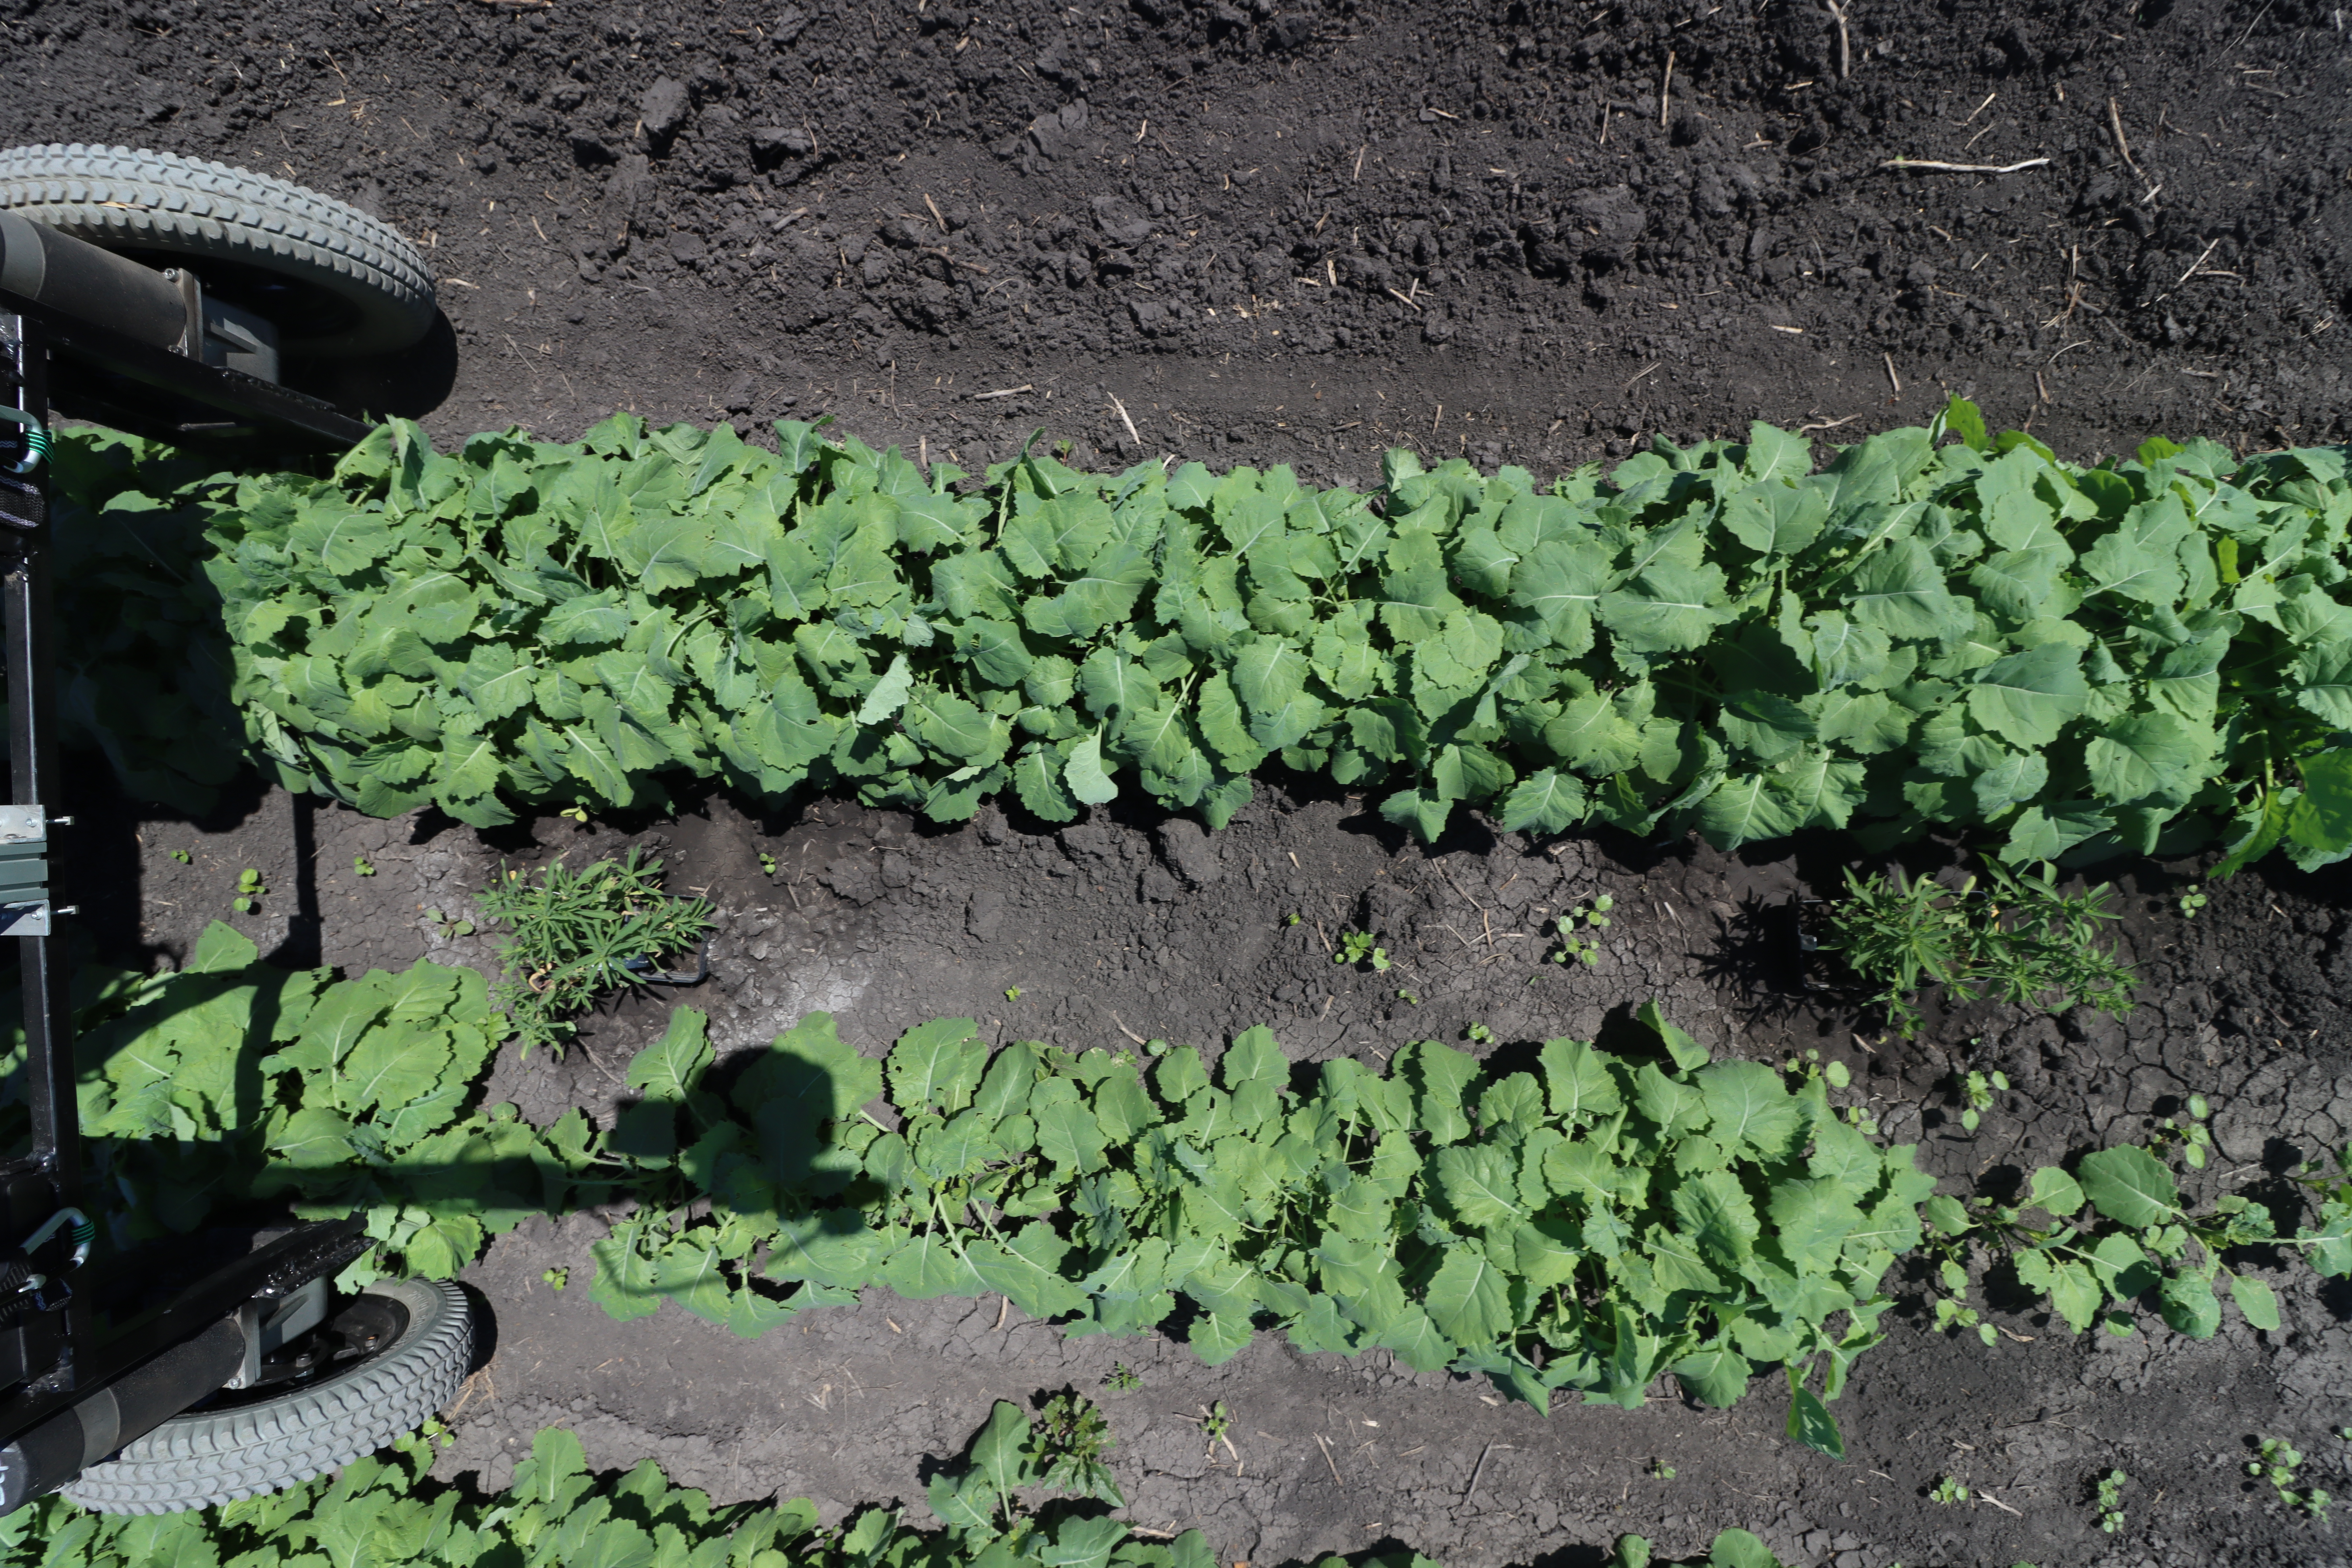
Crop: Canola
Objects: Canola, Canola, Canola, Canola, Canola, Canola, Canola, Kochia, Kochia, Canola, Canola, Canola, Canola, Canola, Canola, Canola, Kochia, Canola